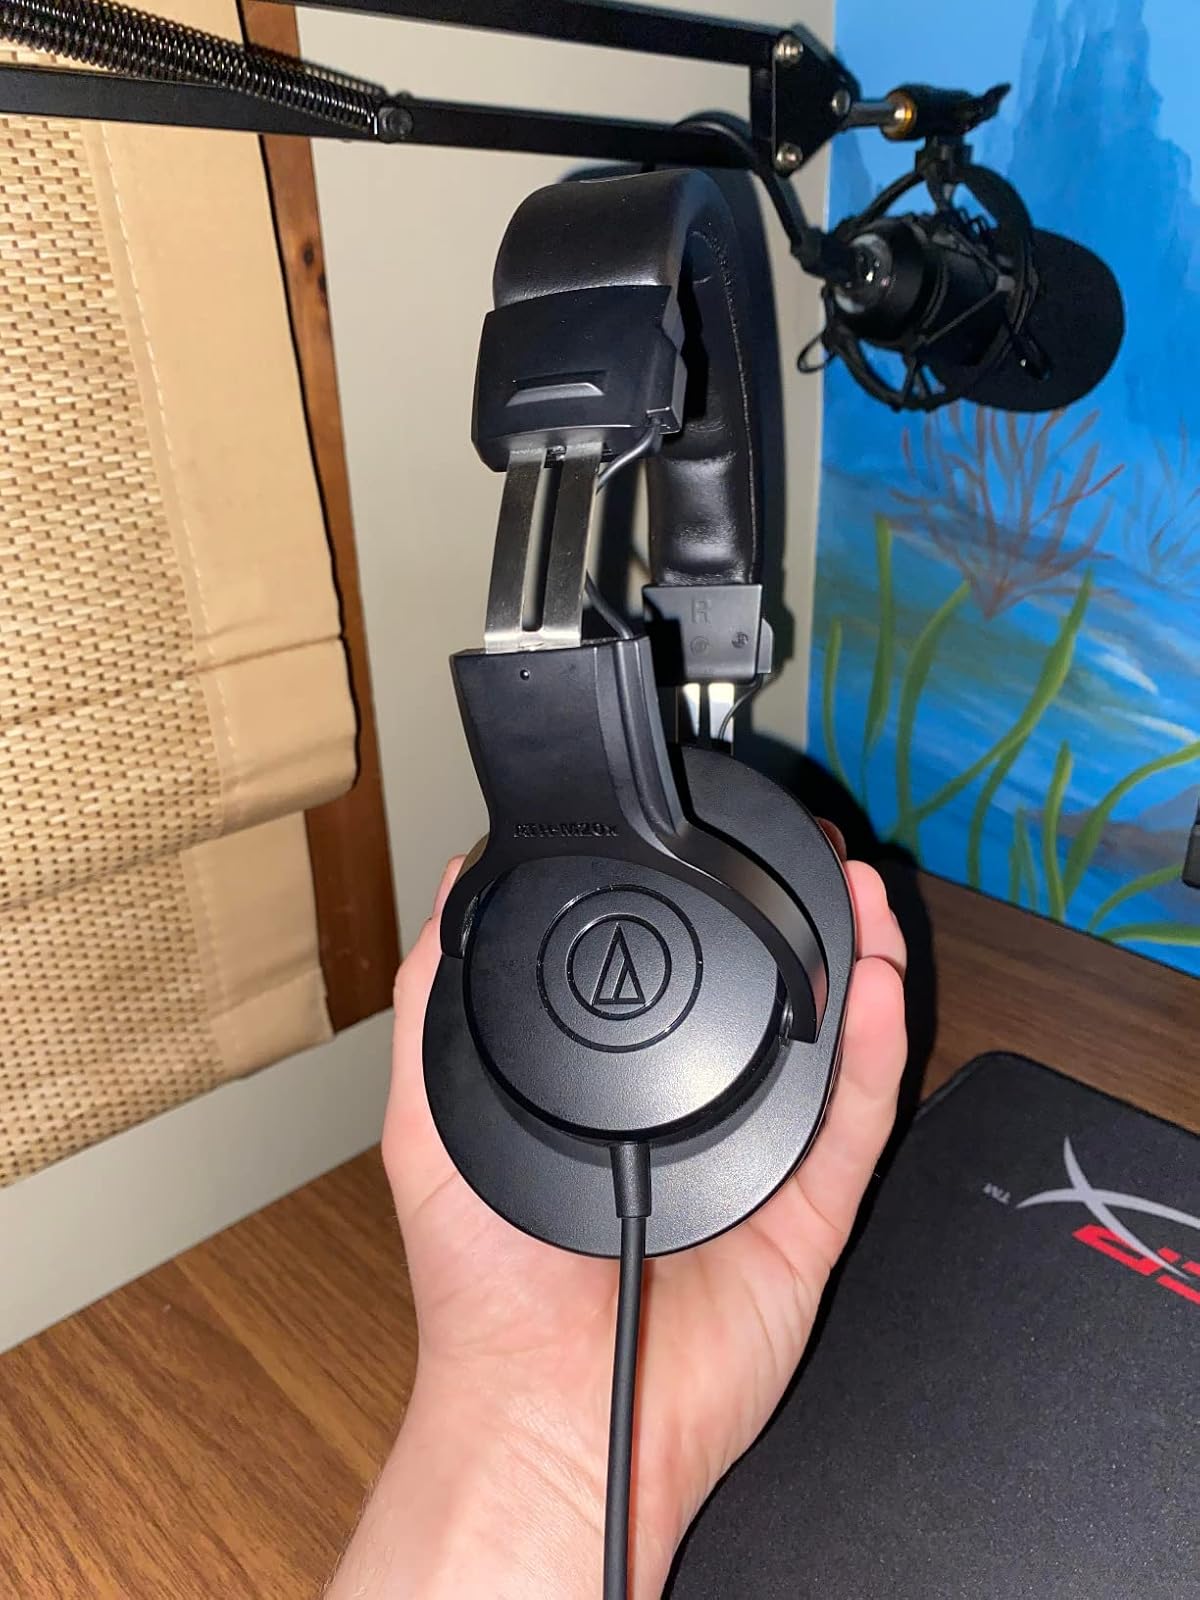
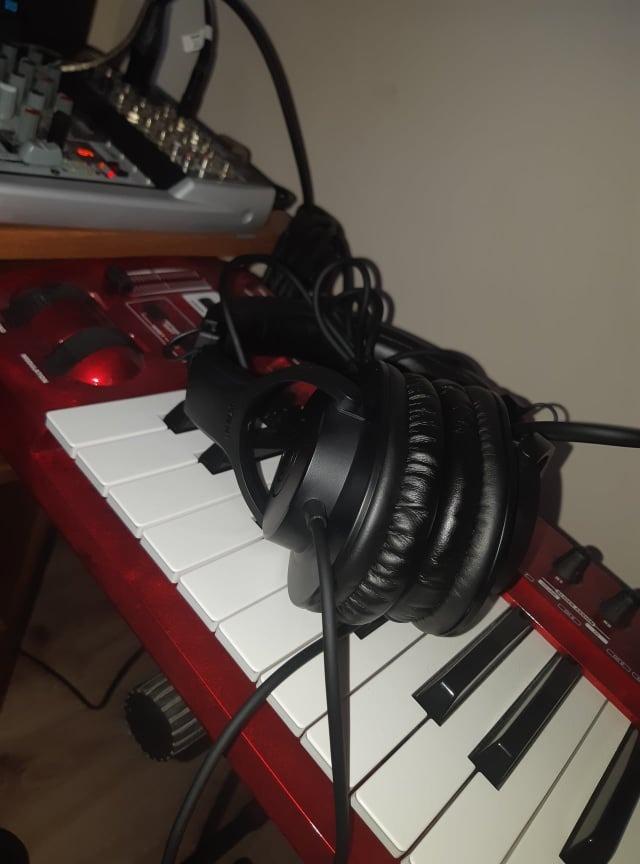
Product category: headphones
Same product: yes